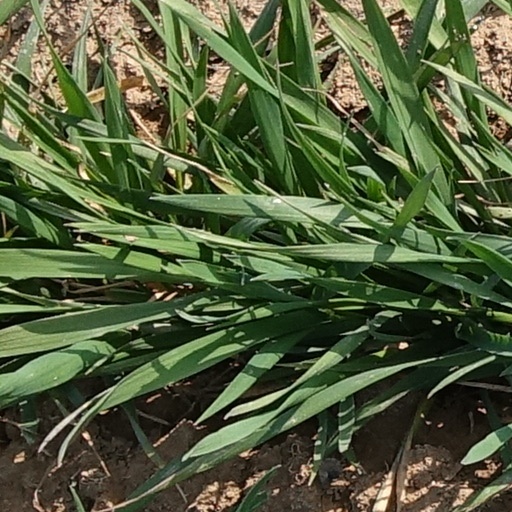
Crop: wheat